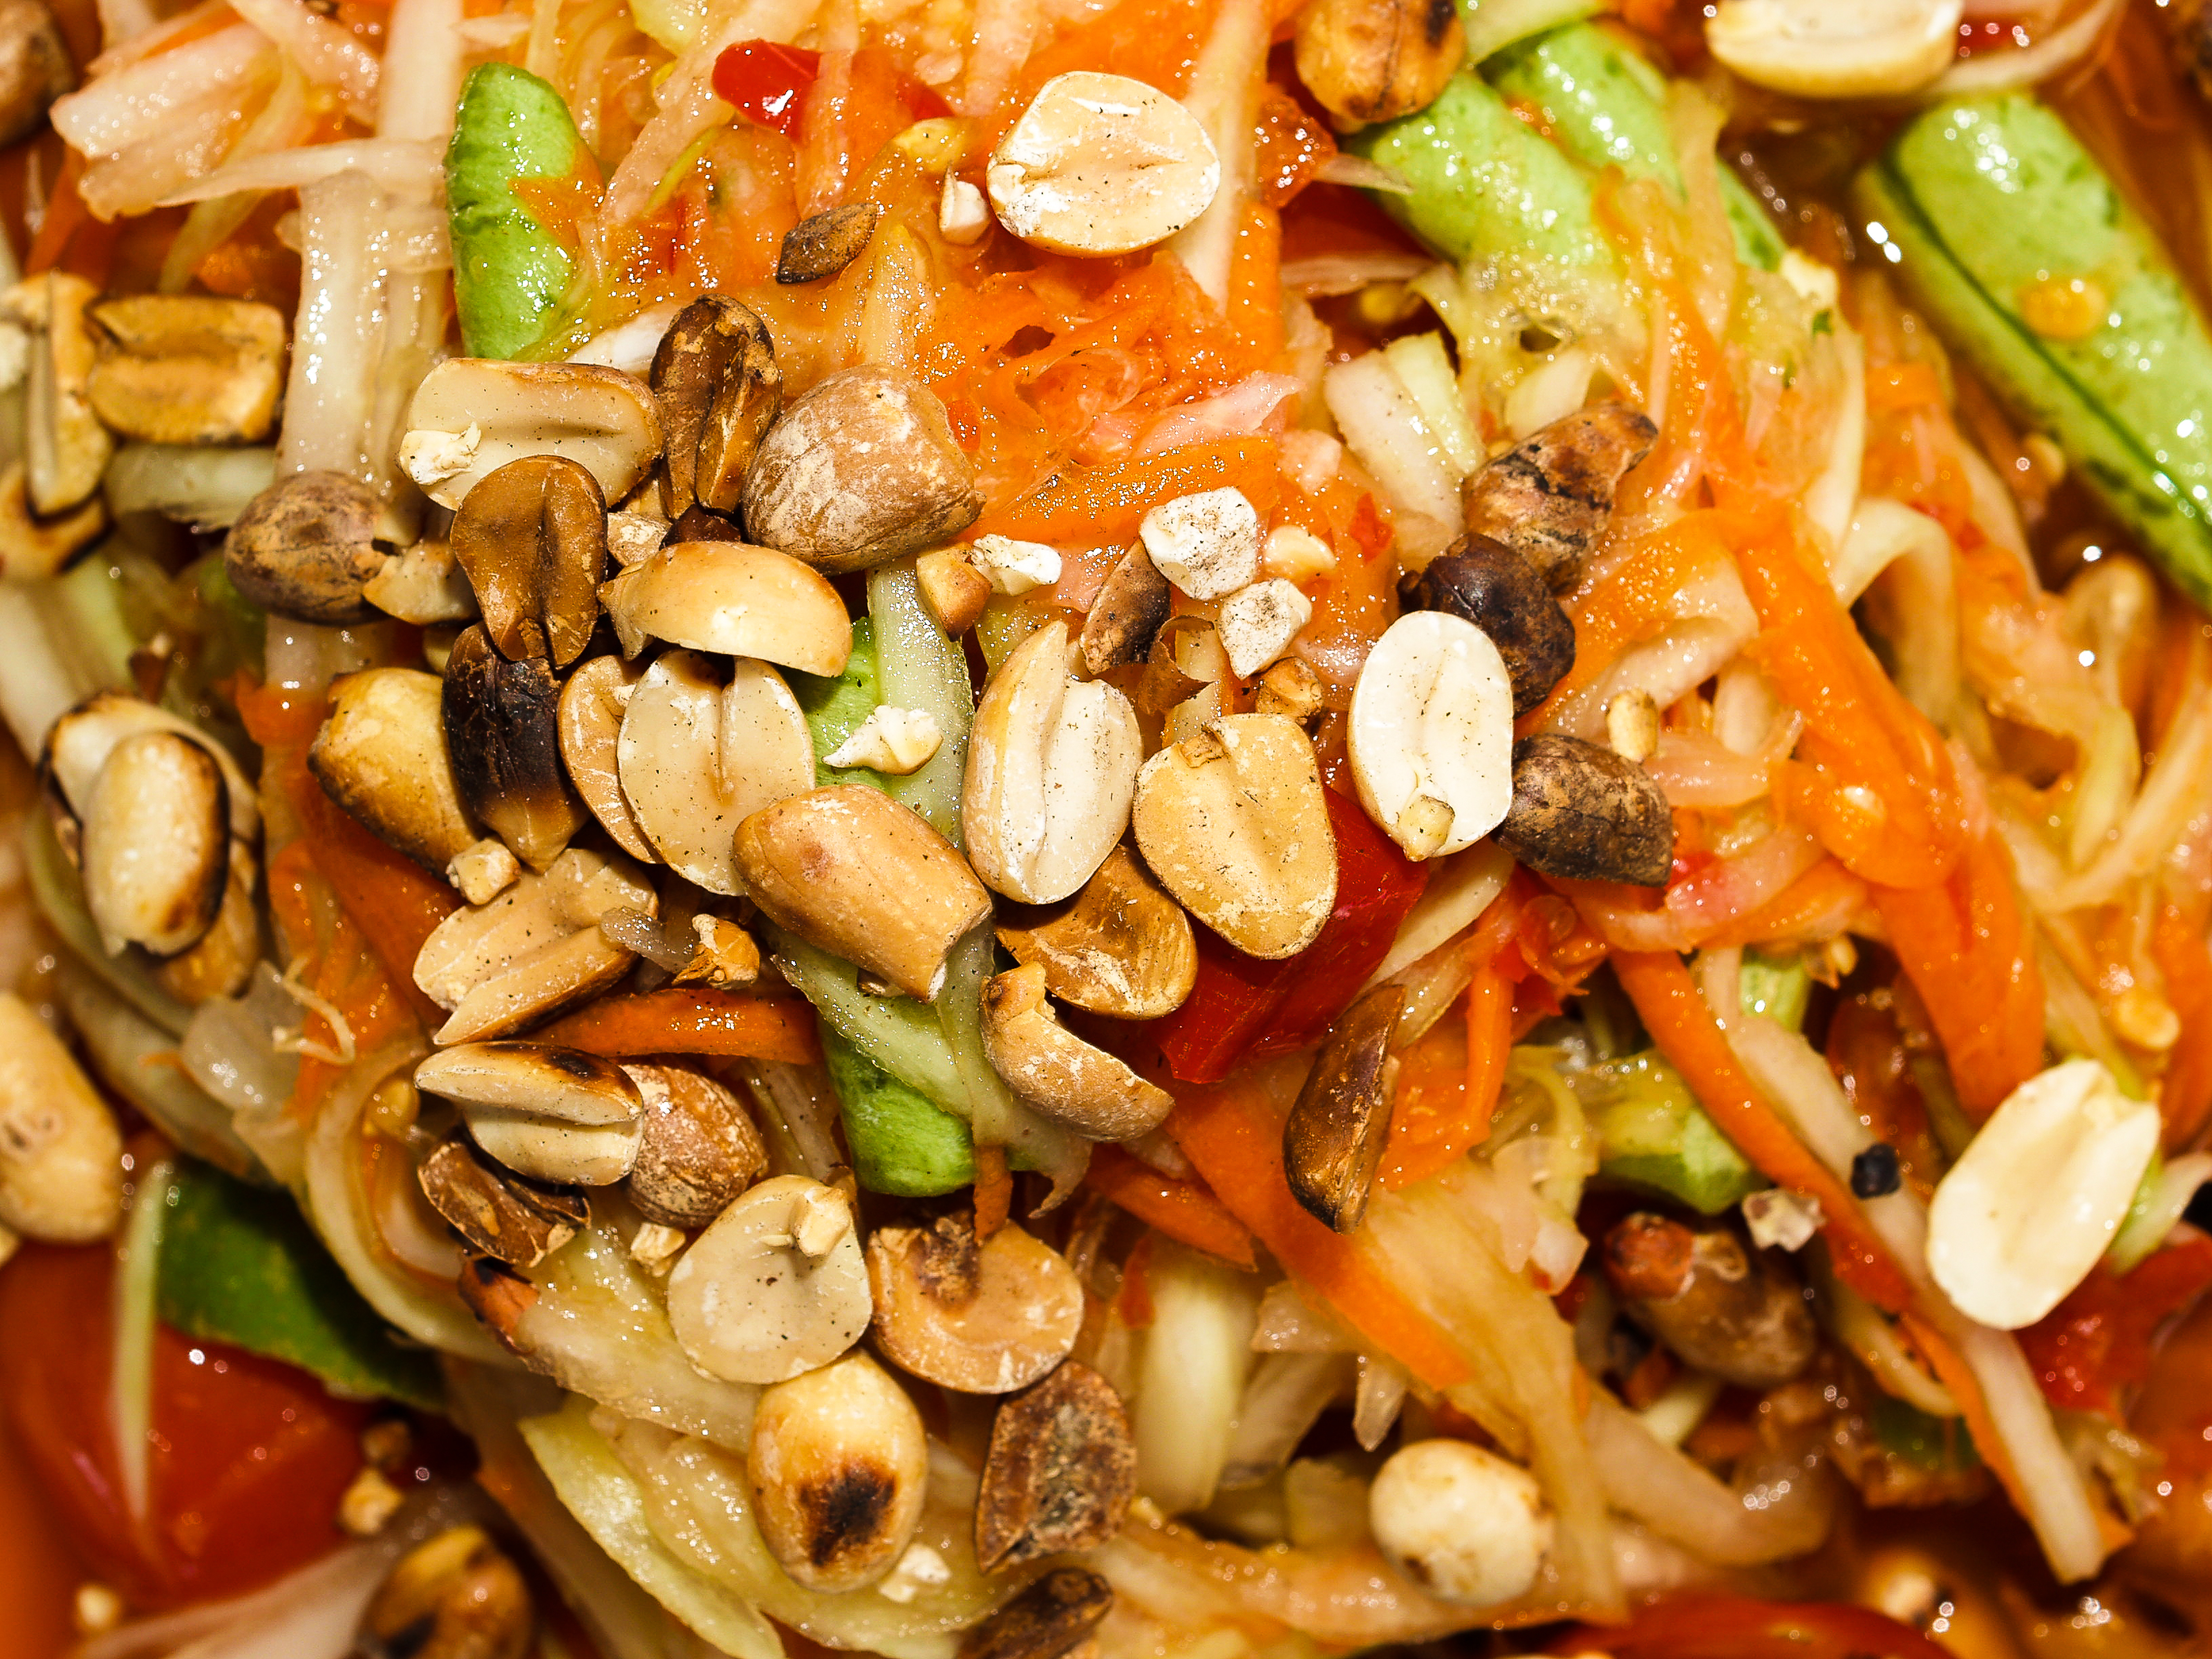
spicy, salad, papaya, thai, delicious, cuisine, thailand, tomato, food, healthy, somtum, restaurant, diet, traditional, fresh, sauce, shrimp, nutrition, eat, lime, som, culture, hot, chili, tum, asian, plate, vegetable, green, lemon, dish, vegetarian food, thai food, asian food, seafood, southeast asian food, chinese food, recipe, pad thai